George Mallory

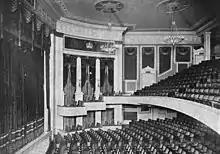
Broadhurst Theatre, New York

On 27 May, George Finch, Geoffrey Bruce, and Tejbir Bura departed from Camp VI at on the North Ridge, using supplemental oxygen for another attempt. They took Bura, shouldering two spare oxygen cylinders, as far as the Northeast Shoulder at , where he descended, as part of the plan. Finch and Bruce loaded up the extra cylinders, and dispensed their climbing rope to advance faster. When they reached , they changed course and climbed towards a point on the Northeast Ridge, halfway between the Northeast Shoulder and the summit. Not long after, Bruce, about below Finch when his oxygen apparatus failed, struggled upwards as his partner came to his aid, and they repaired the equipment. It was approximately midday, and their aneroid barometer registered an elevation of , surpassing the previous attempt by , a new world record. Weakened by hunger and exhaustion, they were unable to continue, and descended to Camp VI.